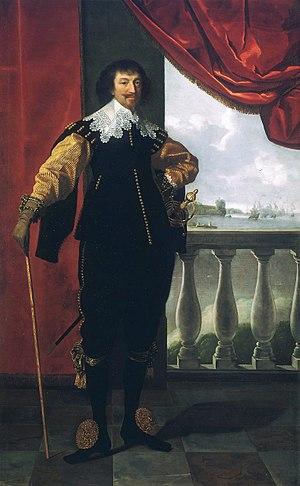
La circonscription de Maldon est une circonscription électorale anglaise située dans l'Essex, et représentée à la Chambre des Communes du Parlement britannique depuis 2010 par John Whittingdale du Parti conservateur.
Robert Rich, 2ᵉ comte de Warwick est un amiral et administrateur colonial anglais. Ce puritain fut l'un des chefs de file du Parti whig et un proche de Cromwell.
Oliver ou Olivier Cromwell, né à Huntingdon le 25 avril 1599 et mort à Londres le 3 septembre 1658, est un militaire et homme politique anglais, resté dans les mémoires pour avoir pris part à l'établissement d'un Commonwealth républicain d'Angleterre, puis pour en être devenu le lord-protecteur. Il est également l'un des commandants de la New Model Army — ou « Nouvelle Armée idéale » —, vainqueur des royalistes lors de la Première révolution anglaise. Après la mise à mort du roi Charles Iᵉʳ en 1649, il se hisse à un rôle de premier plan au sein de l'éphémère Commonwealth d'Angleterre, conquérant l'Irlande et l'Écosse, et règne en tant que lord-protecteur de 1653 jusqu'à sa mort, causée par la malaria, en 1658.